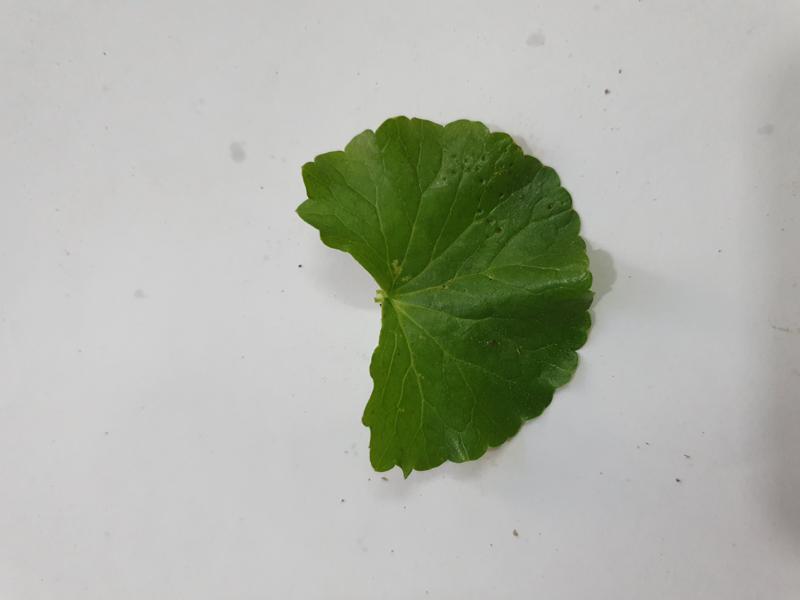
Weed species: Centella asiatica